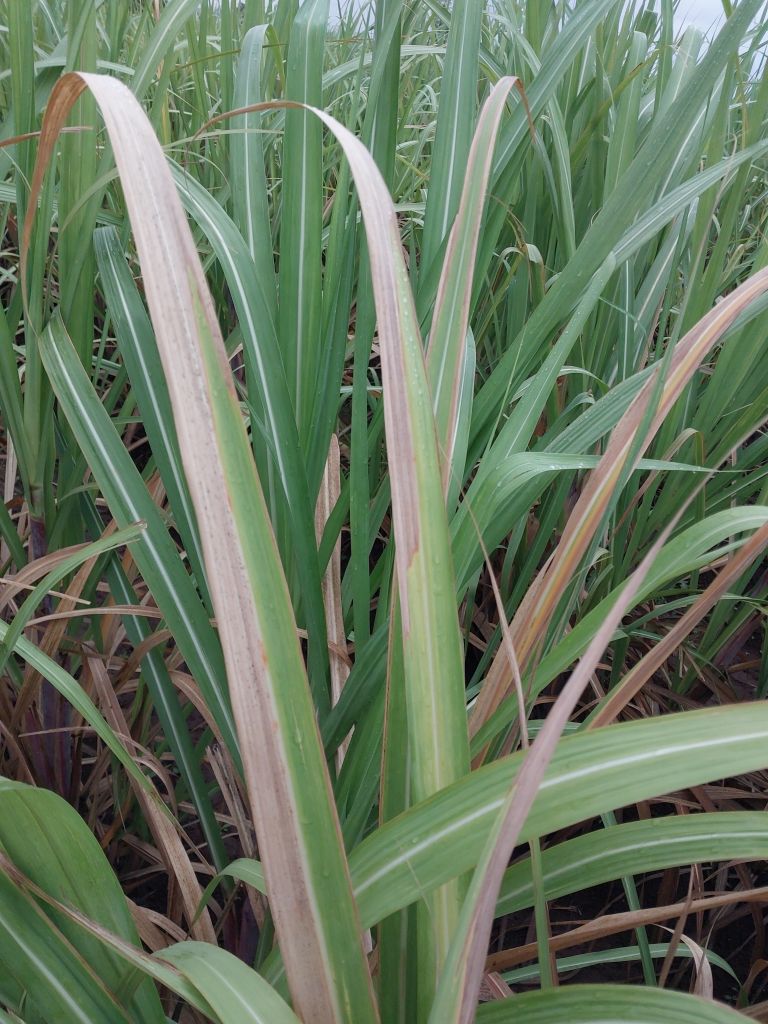
Label: Banded Chlorosis